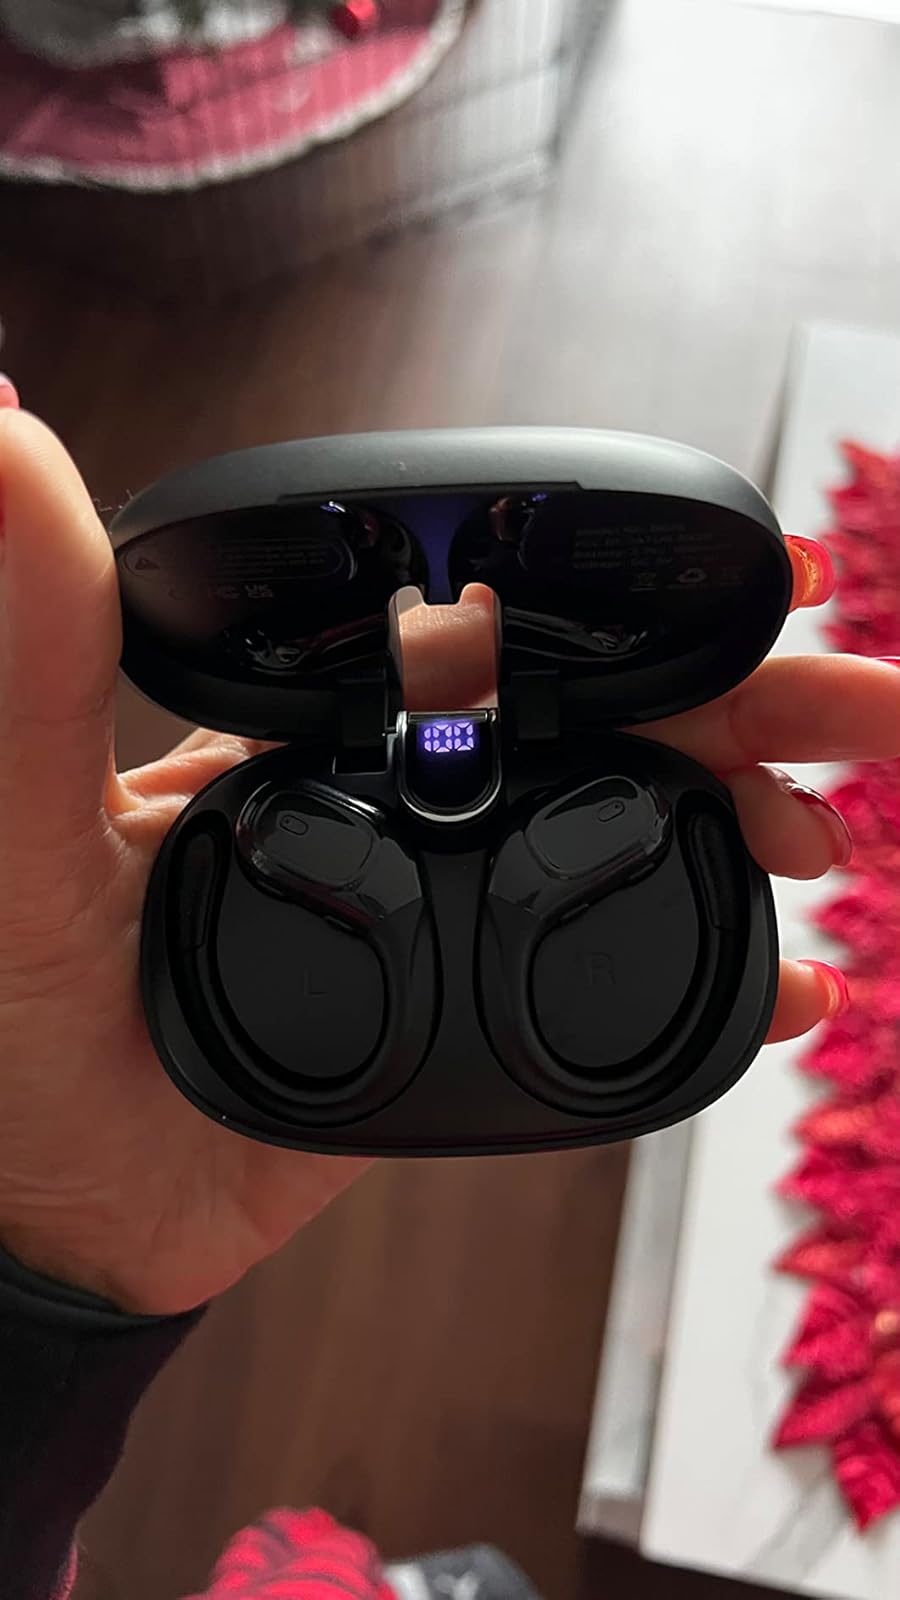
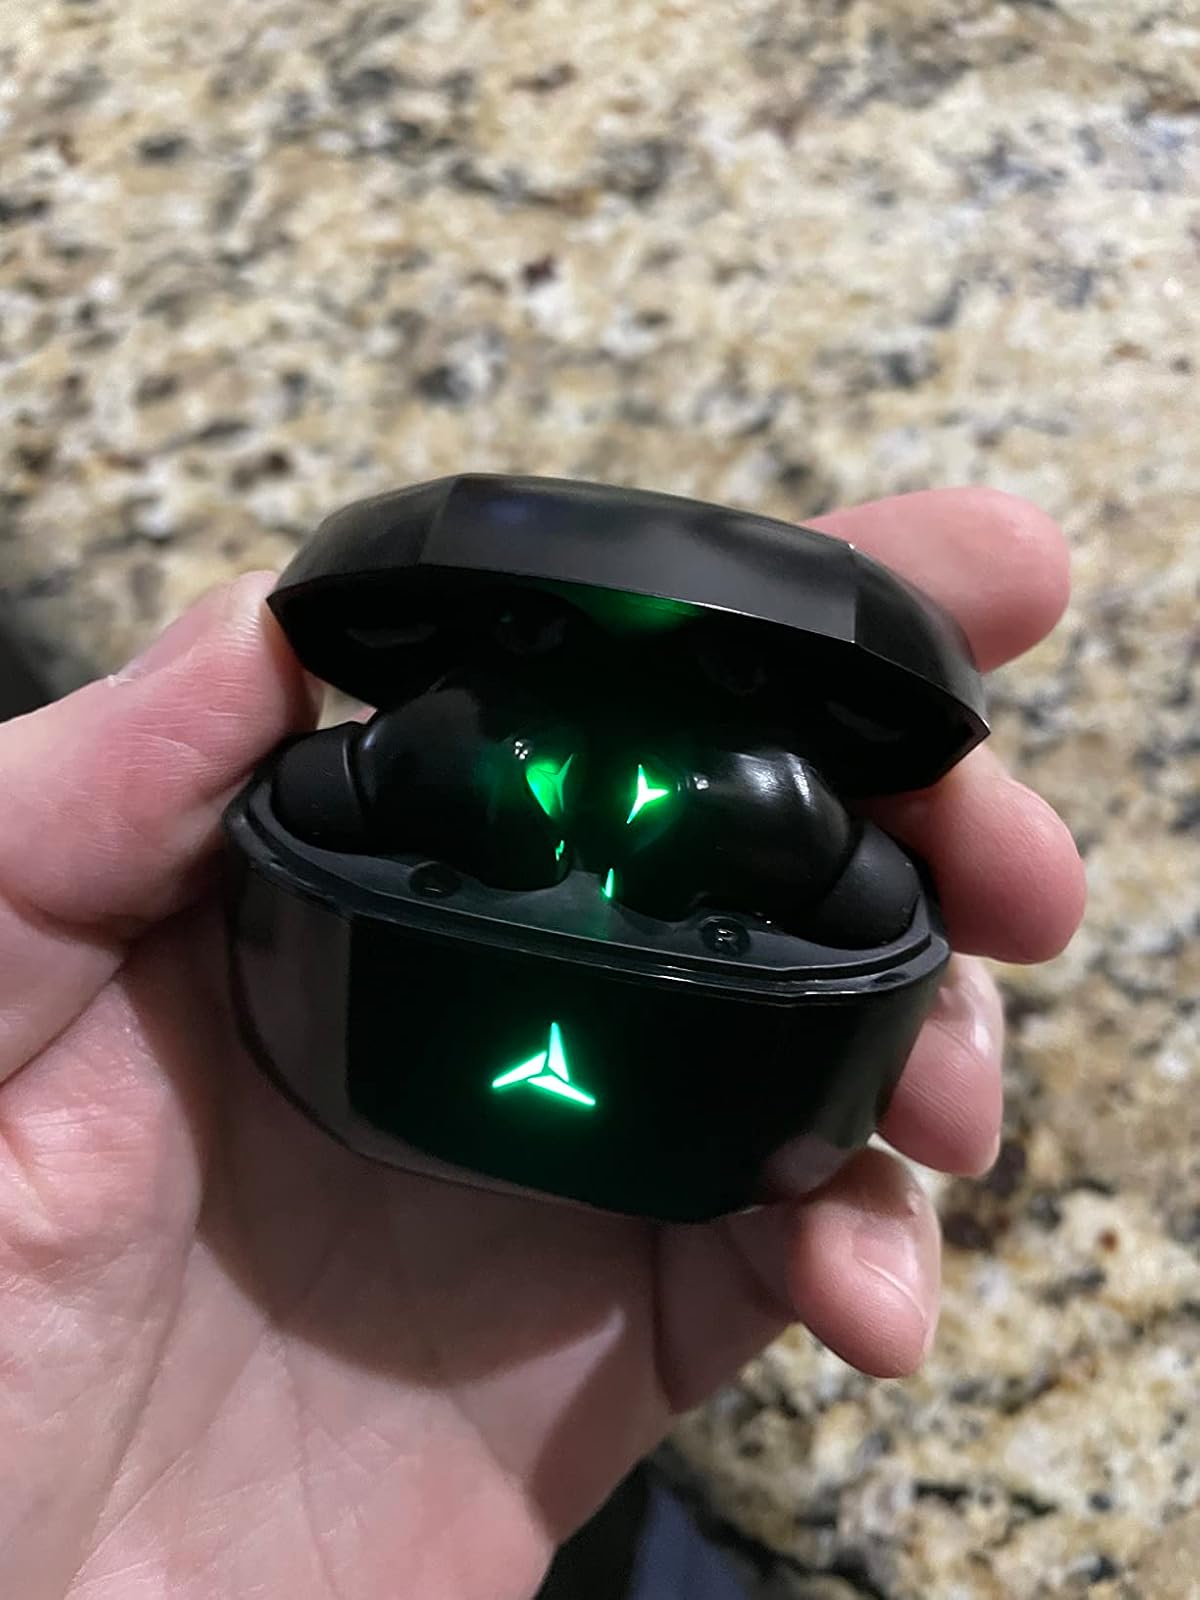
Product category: earbuds
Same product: no